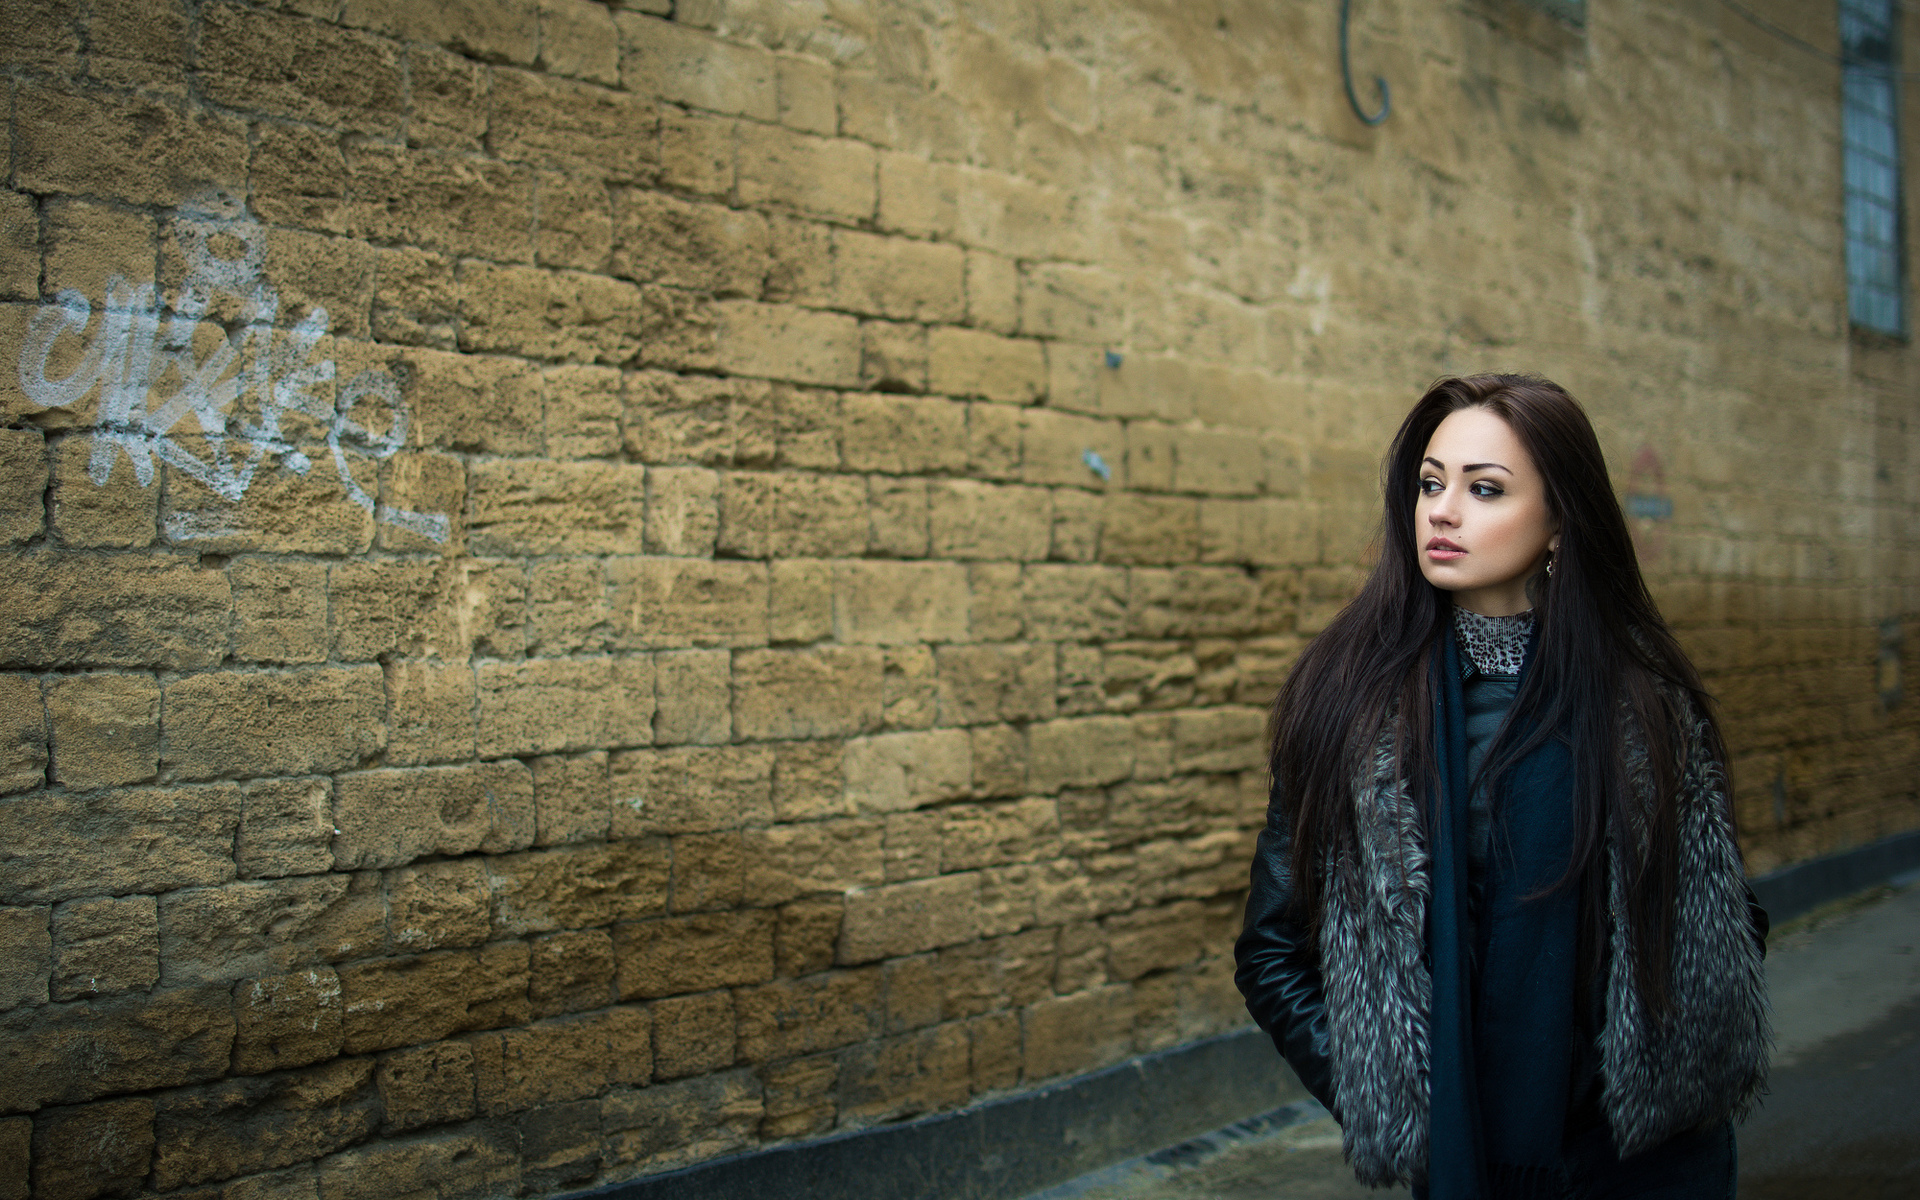
woman, photograph, wall, beauty, lady, brick, long hair, photography, street fashion, fashion, brickwork, eye, portrait photography, photo shoot, portrait, brown hair, flash photography, model, jacket, stone wall, street, sitting, black hair